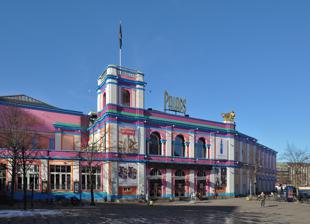
Building: Palads Teatret
Country: Denmark
Year built: 1918
Palads, Copenhagen Palads Teatret (the Palads Cinema ), also known simply as the Palads , is a cinema operated by Nordisk Film in Copenhagen , Denmark . It offers a wide selection of films in its 17 auditoriums, more than in any other Danish cinema. History The first Palads Cinema in the old railway station The Palads was established in Copenhagen's former central railway station on Axeltorv which had ceased operations in 1911 following the construction of a new station. After major reconstruction work, the cinema opened on 18 October 1912. With 1780 seats and a 30-man orchestra, it was Scandinavia's largest entertainment centre. The former station building was completely demolished in 1917, providing space for today's building designed by Andreas Clemmensen and Johan Nielsen. Kai Nielsen 's sculpture of Ursus and the Bull was positioned on the roof from the beginning but was not gilded until 1949. In 1955, the cinema was comprehensively renovated under the supervision of Holger Pind with new ventilation, carpeting, seating, rosewood wall panelling and the installation of a CinemaScope screen 12 m (39 ft) wide. In the mid-1970s, the cinema suffered from diminishing audiences threatening its viability. Drawing on the experience of the Marignan Concorde cinema in Paris which had been divided up into six auditoriums, the Palads was restructured into 12 auditoriums in 1978. Despite general scepticism, the alterations proved a huge success attracting 57,921 visitors in just one week. In September 1979, a further five auditoriums were opened in the basement. The interior was redecorated throughout in blue and grey with red seating. In 1989, the outside of the building was painted in vivid pastel colours by the artist Poul Gernes , livening up its appearance, especially when illuminated in the evening. Recent developments Today the cinema consists of 17 auditoriums with a total of 2,600 seats. In 2010, the foyer was completely renovated, reflecting modern trends in design and technology. The venue is also used for a variety of other events such as sports functions and ballet performances. The cinema currently offers the widest selection of films in Denmark, covering the interests of all age groups. It is fitted with the latest technical equipment including Digital 3D . In popular culture The building has been used as a location in the films Man elsker kun een gang (1945) and Olsen-banden går amok (1973). Night club At the end of The Palads Building, Axeltorv 5, has since the 70s housed various nightclubs, outstanding was the Daddy's Dance Hall, which from 1975 to 1978 was a live music venue, distinctive for their line in the music program were two concerts with the Sex Pistols in 1977. References